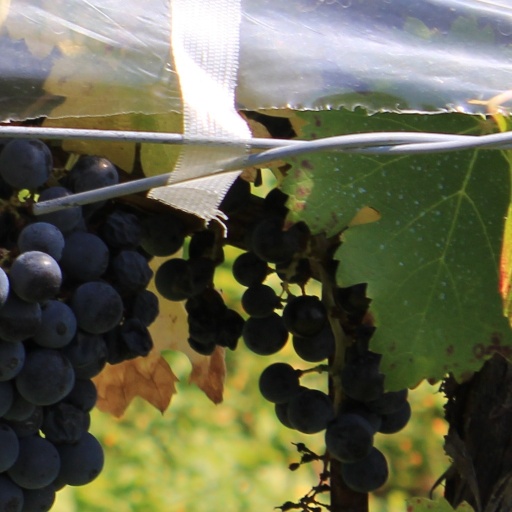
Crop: grape